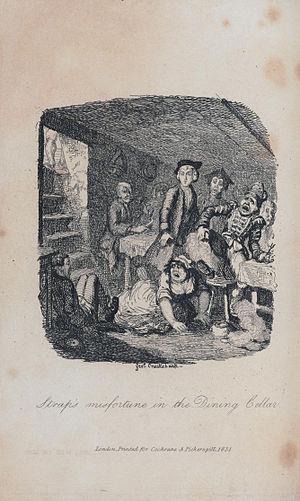
Les Aventures de Roderick Random ou Roderick Random, en anglais, The Adventures of Roderick Random, publié en 1748, est le premier roman de Tobias Smollett. Le roman n'a d'abord pas été signé, mais lorsque son succès s'est confirmé, l'auteur en a reconnu la paternité. Si Paul-Gabriel Boucé défend âprement la thèse que l'assimilation entre Smollett et ses personae de fiction, en particulier son héros, a été fort dommageable à sa réputation littéraire, il ne semble pas y avoir de doute que Roderick Random s'appuie, au moins en partie, sur l'expérience personnelle de l'auteur embarqué dans la Royal Navy comme assistant-chirurgien, en particulier lors du siège de Carthagène.